Yosh Nijman

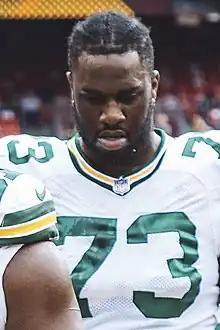
Nijman with the Green Bay Packers in 2022

Yosuah Hesdy Nijman (born January 2, 1996) is an American professional football offensive tackle for the Carolina Panthers of the National Football League (NFL). He played college football for the Virginia Tech Hokies.